Munster, Indiana

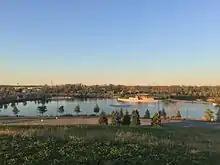
View of the Centennial Park lake and amphitheater, opened in 2007.

Munster is located at a point on an ancient shoreline of Lake Michigan (known as the Calumet Shoreline) which is today Ridge Road. This ridge runs east and west through the north part of town, hence the town's nickname "Town on the Ridge".